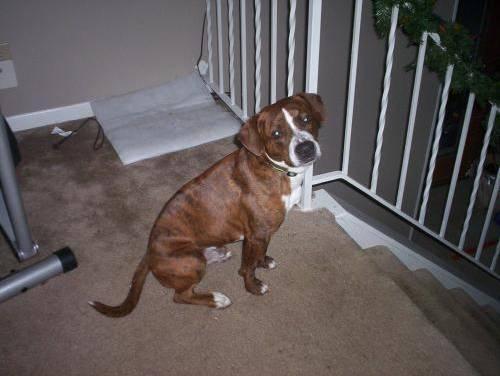
dog